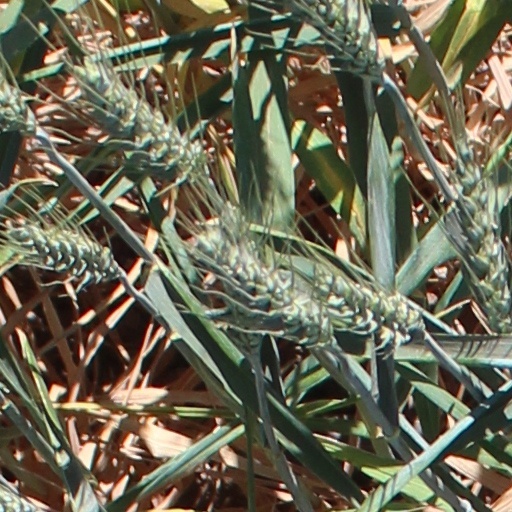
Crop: wheat